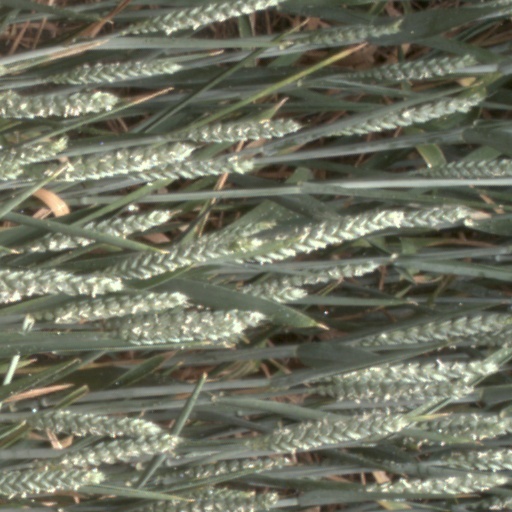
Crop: wheat